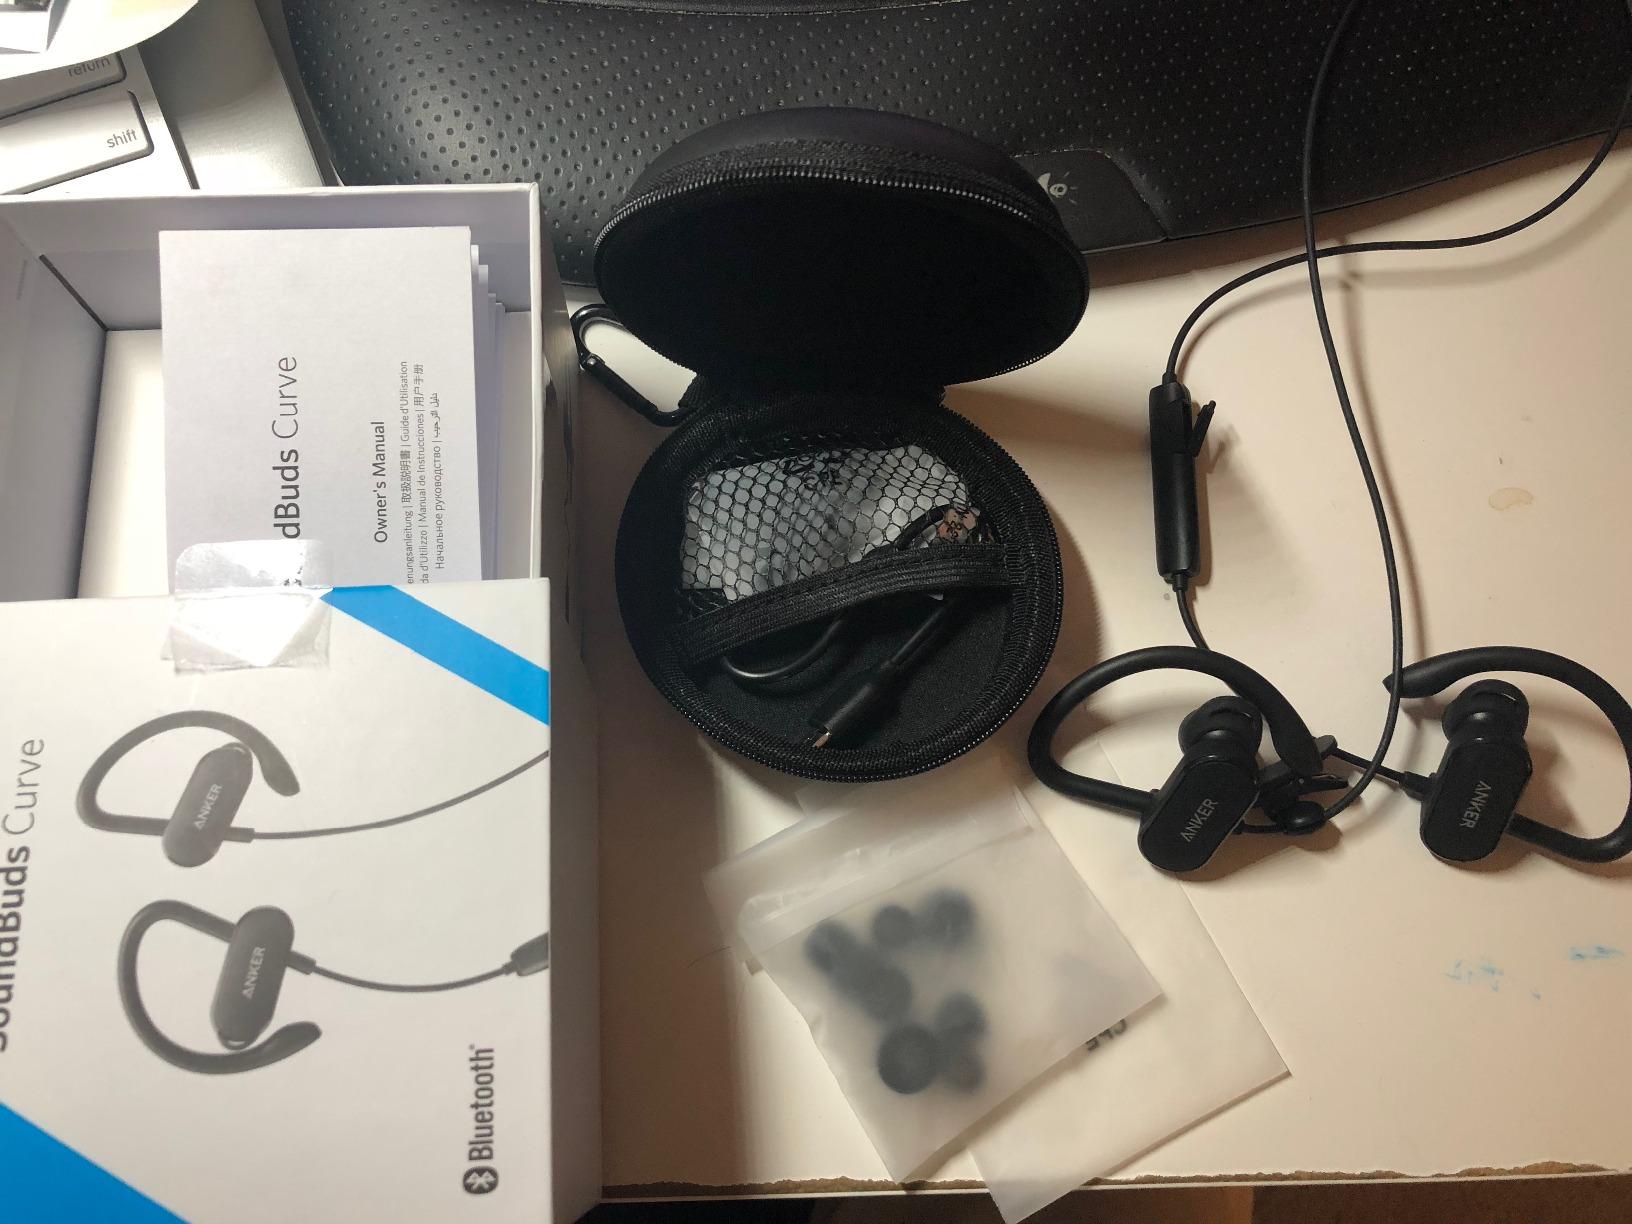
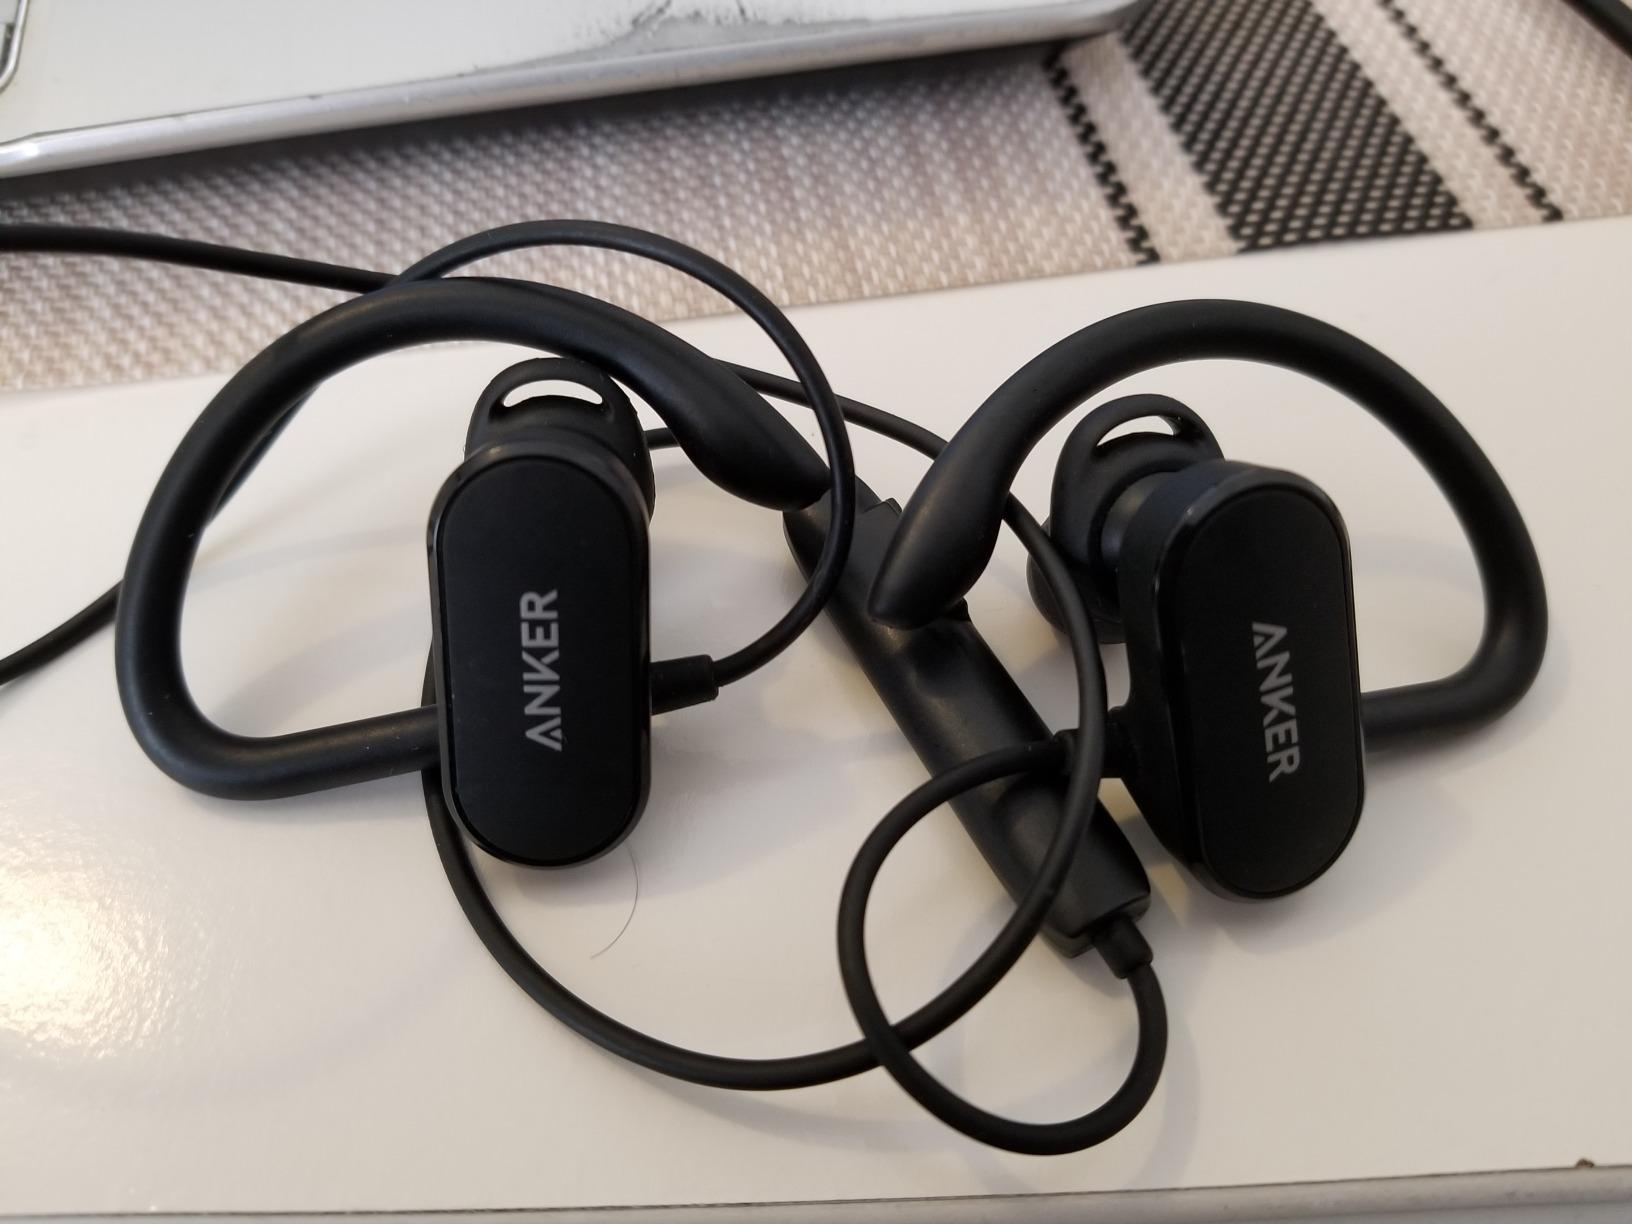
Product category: headphones
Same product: yes